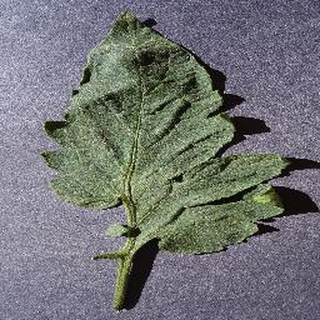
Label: healthy_tomato